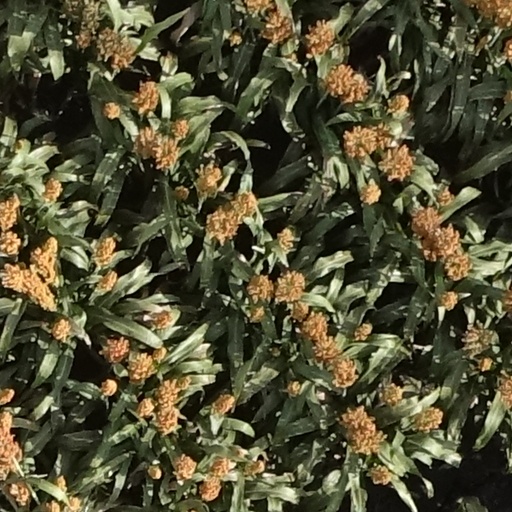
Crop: sorghum